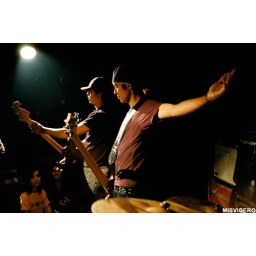
noix - under rock bar